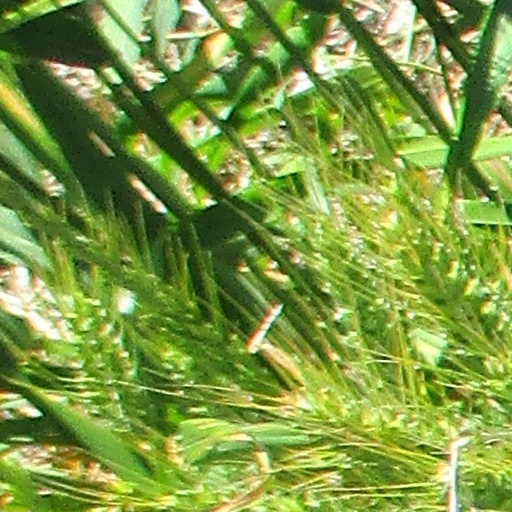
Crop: wheat